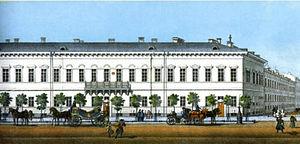
La famille Demidoff est une famille d'industriels russes qui connut son apogée à la fin du XVIIIᵉ siècle.